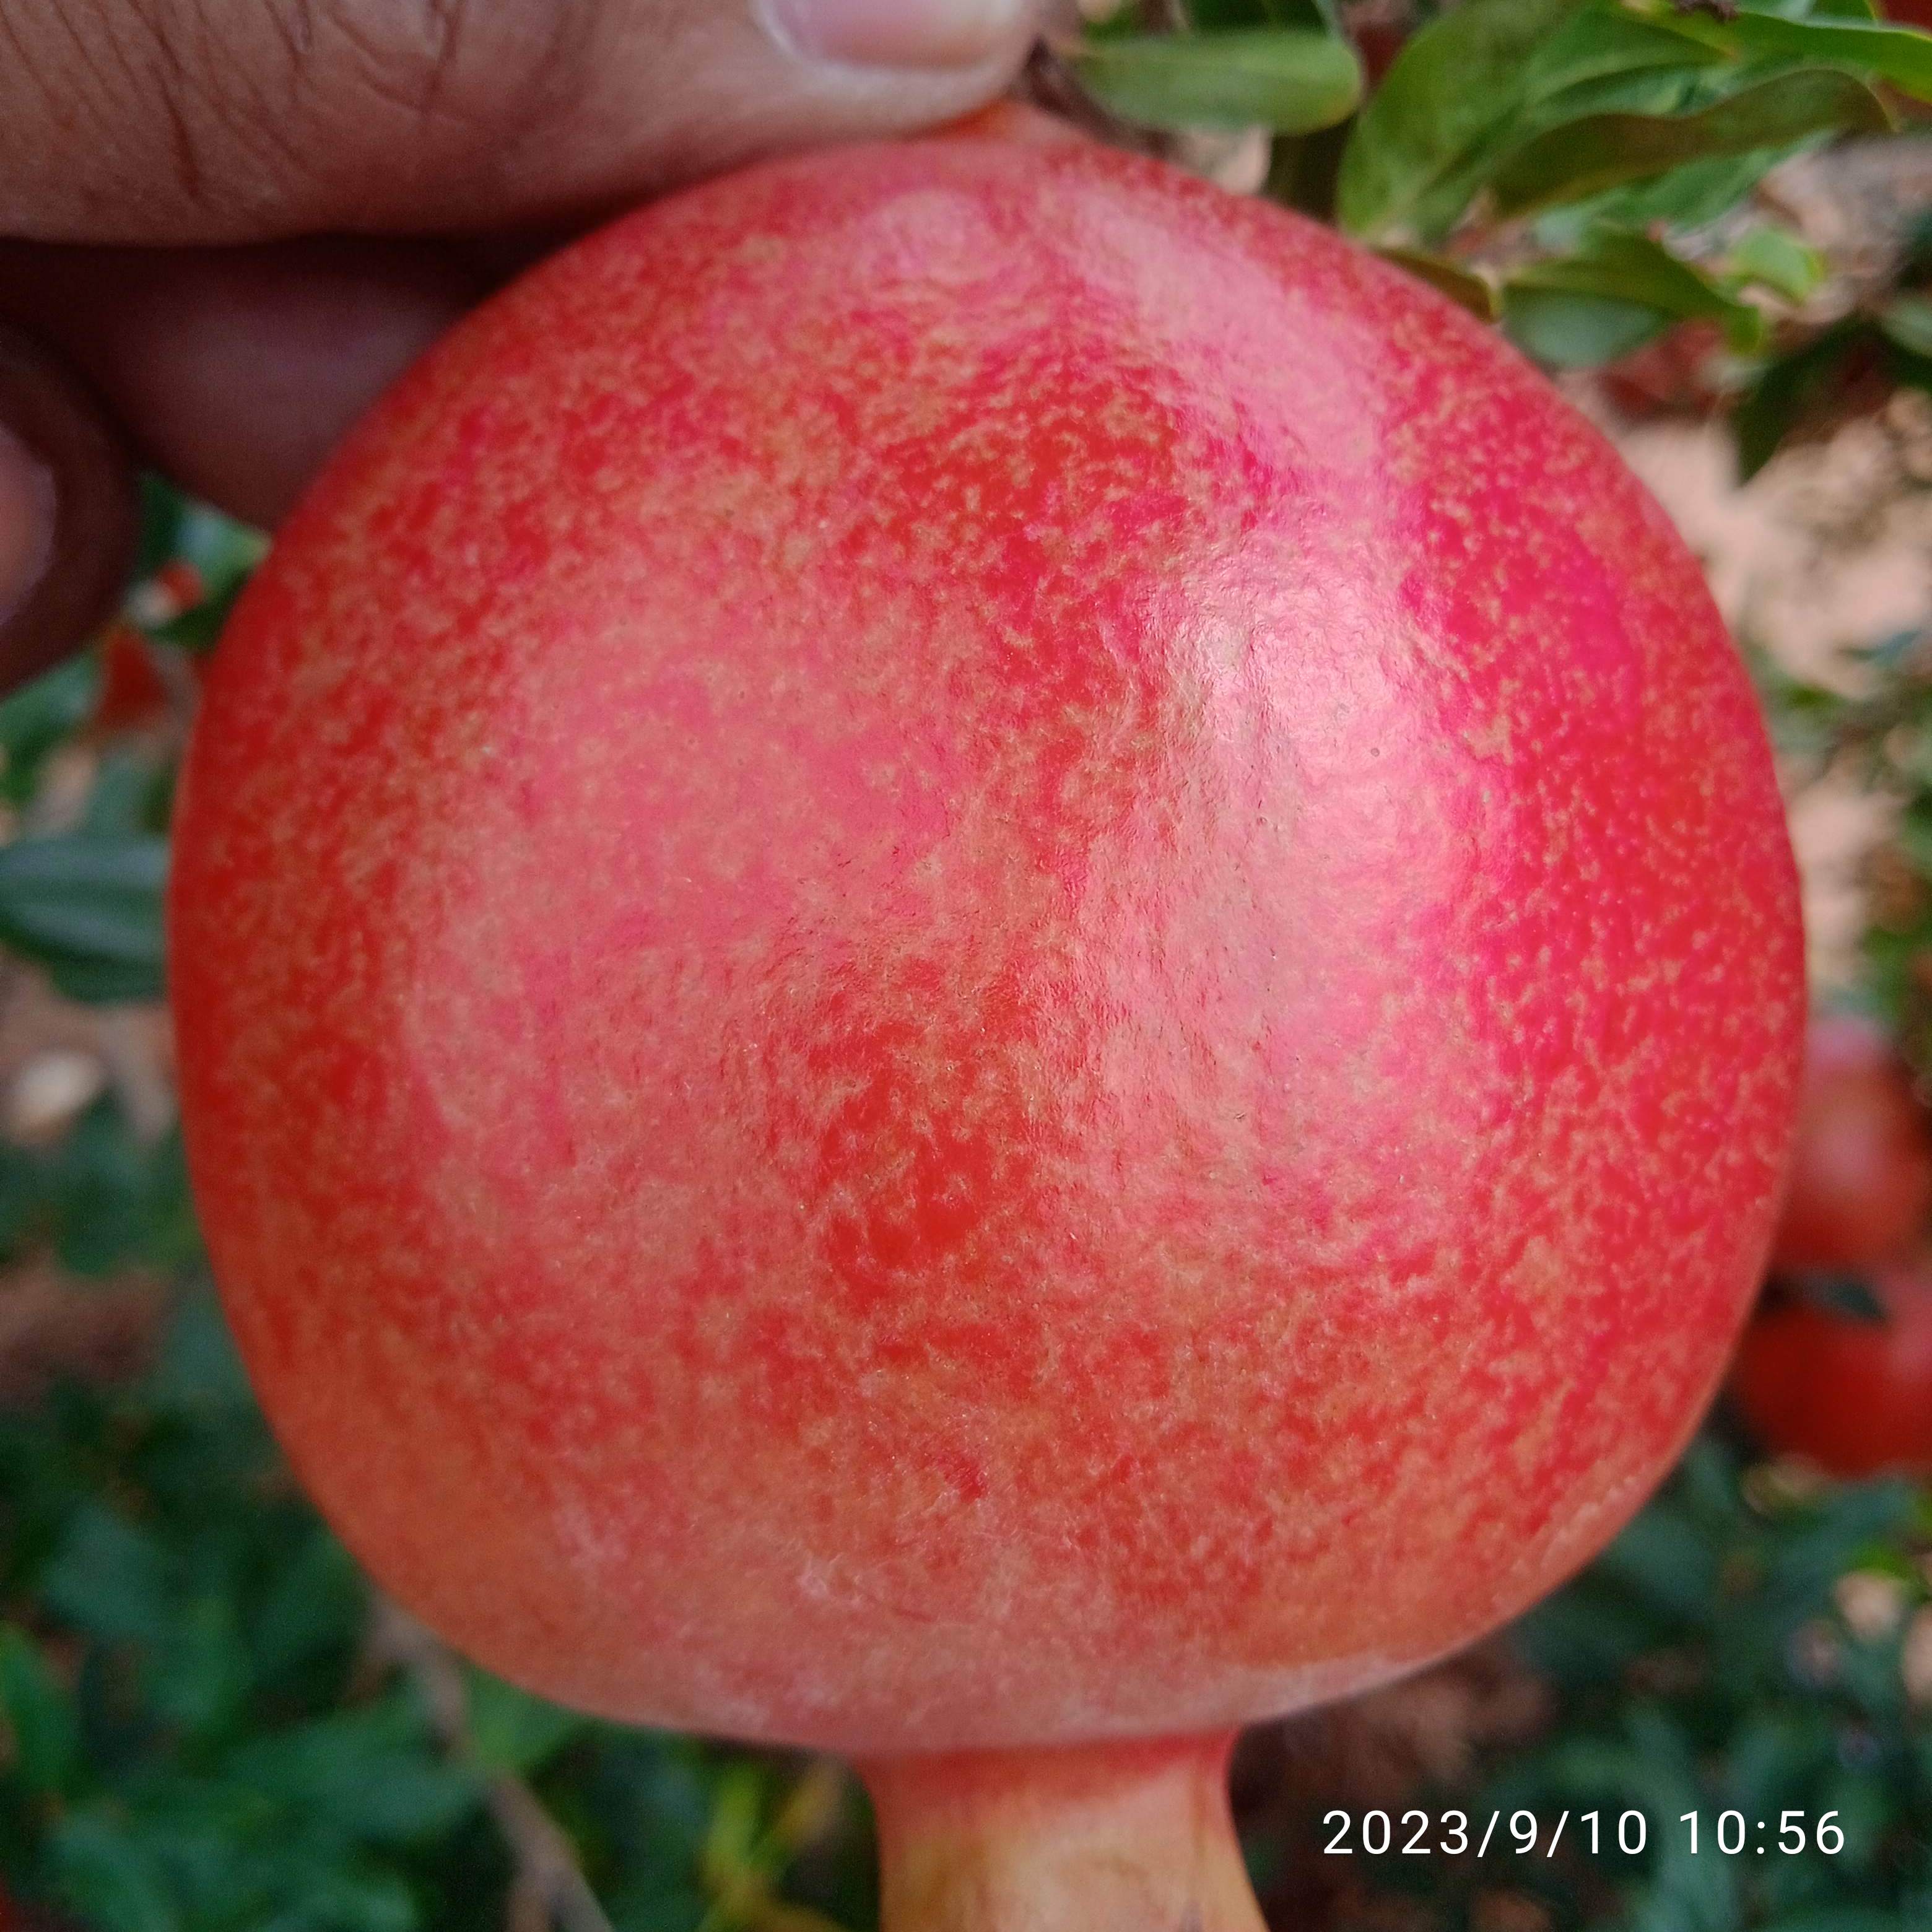
Label: Healthy